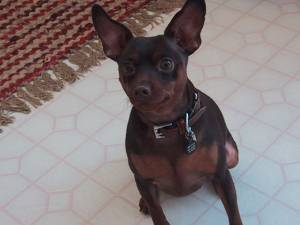
Breed: miniature pinscher